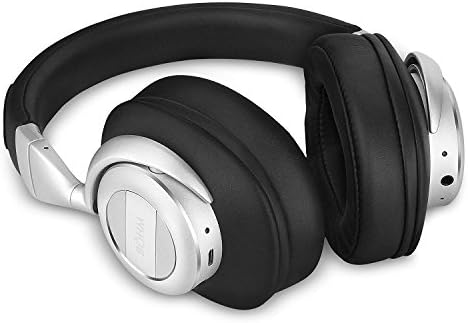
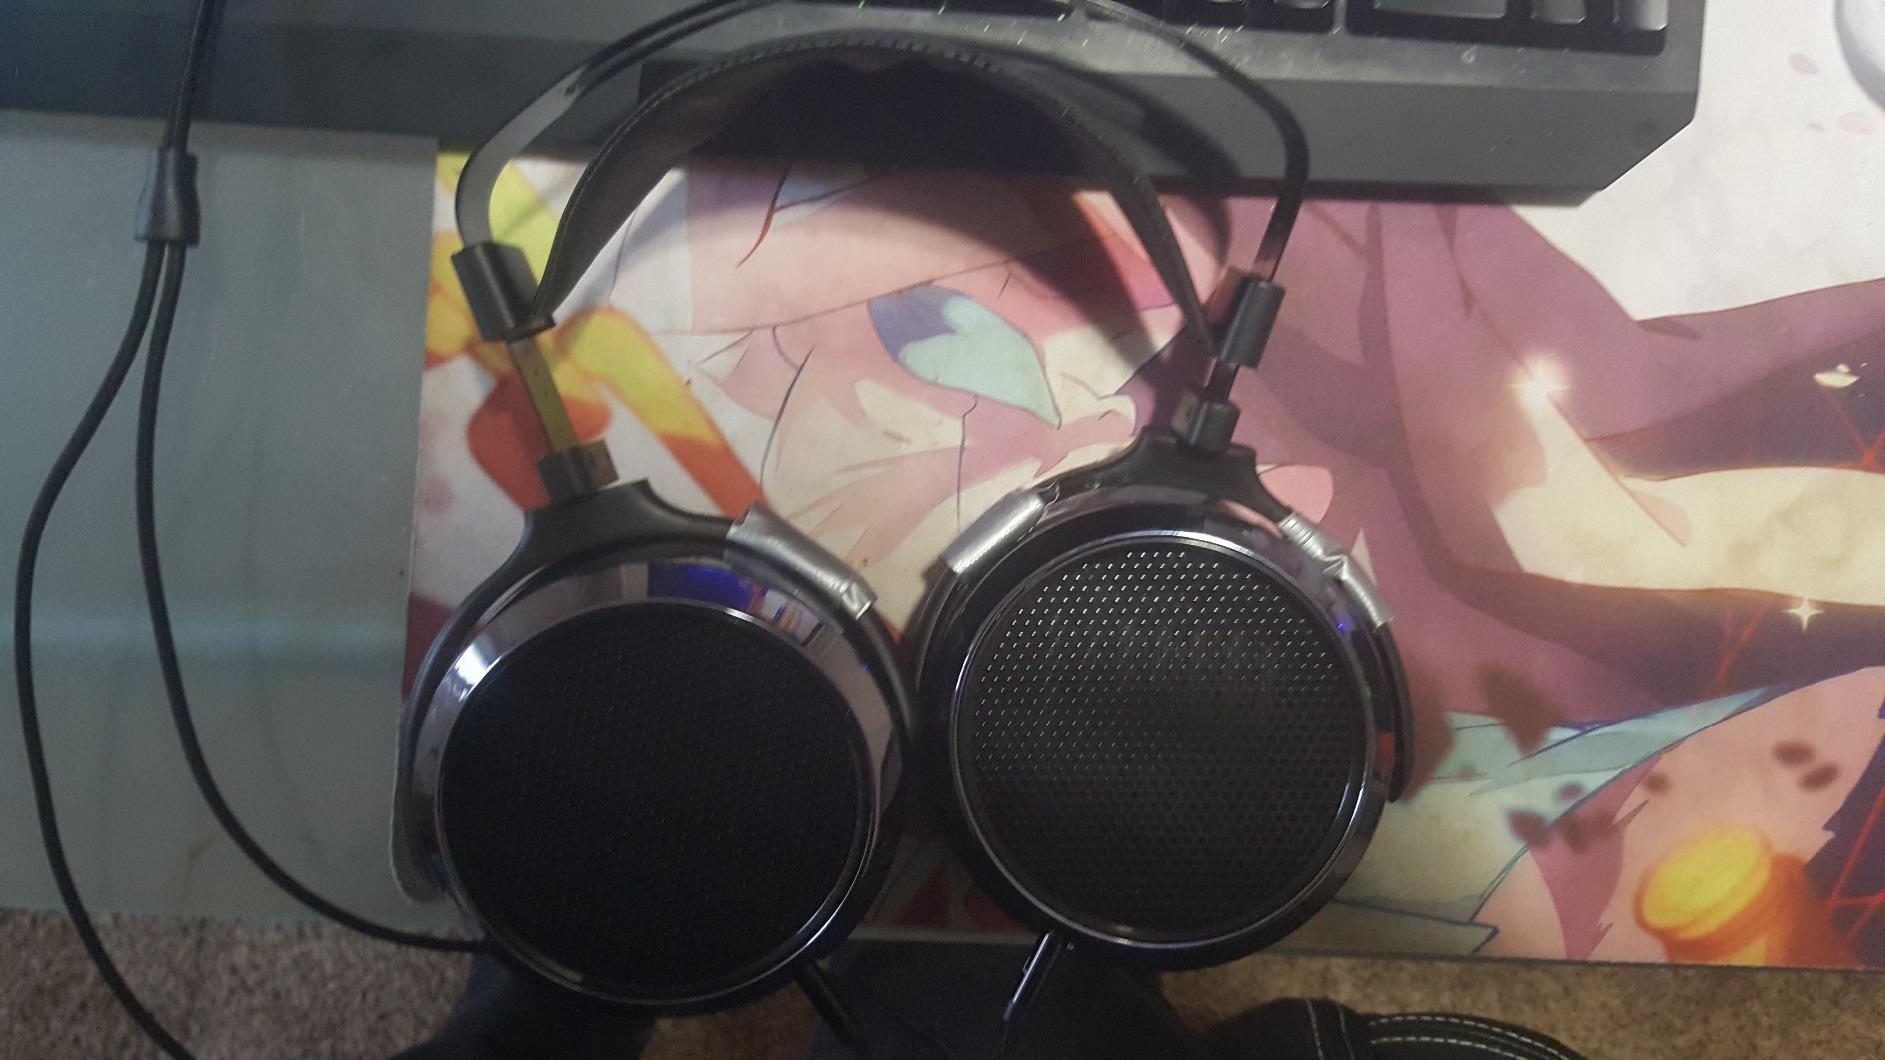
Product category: headphones
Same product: no